Imre and Maria Horner House

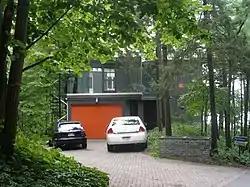

The Horner House is a historic house at 2 Merrivale Street in Beverly Shores, Indiana. It is an excellent example of the mid-twentieth century architectural movement known as the International Style, interpreted by architects like Marcel Breuer, Ludwig Mies van der Rohe, Walter Gropius and Philip Johnson for buildings constructed in America following World War II. It is the work of a master artist of the second generation to be influenced by this school, the Swiss architect and designer, Otto Kolb.